Sigizmund Levanevsky

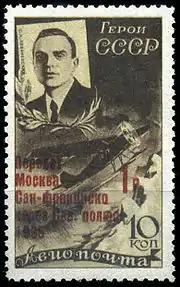
Postage stamp, USSR, 1935:

On 3 August 1935 Levanevsky and a two-man crew (co-pilot Georgy Baydukov and navigator Viktor Levchenko) attempted a transpolar flight from Moscow to San Francisco in a prototype single engine Tupolev ANT-25 long-range bomber. A thousand miles into the flight (just north of the Kola Peninsula) the oil tank developed an oil-leak, being overfilled, and Levanevsky chose to abort the mission.